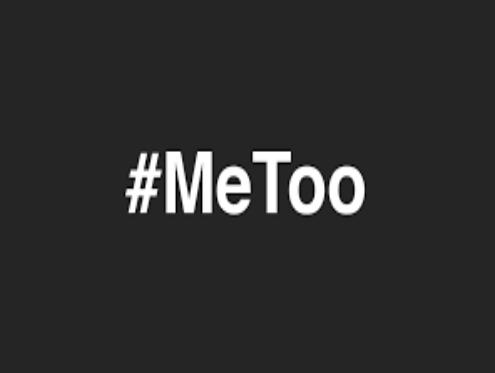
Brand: me too
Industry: Electronic